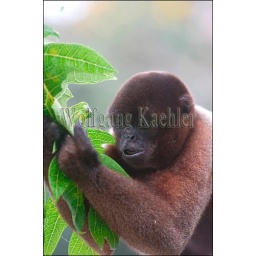
Peru, amazon river basin, near iquitos, maranon river, rainforest, woolly monkey